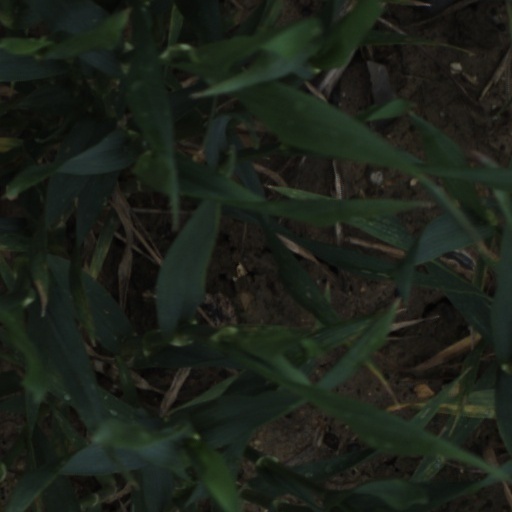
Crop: wheat